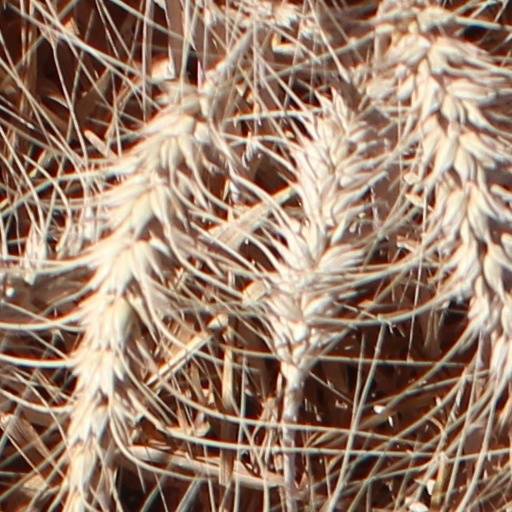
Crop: wheat